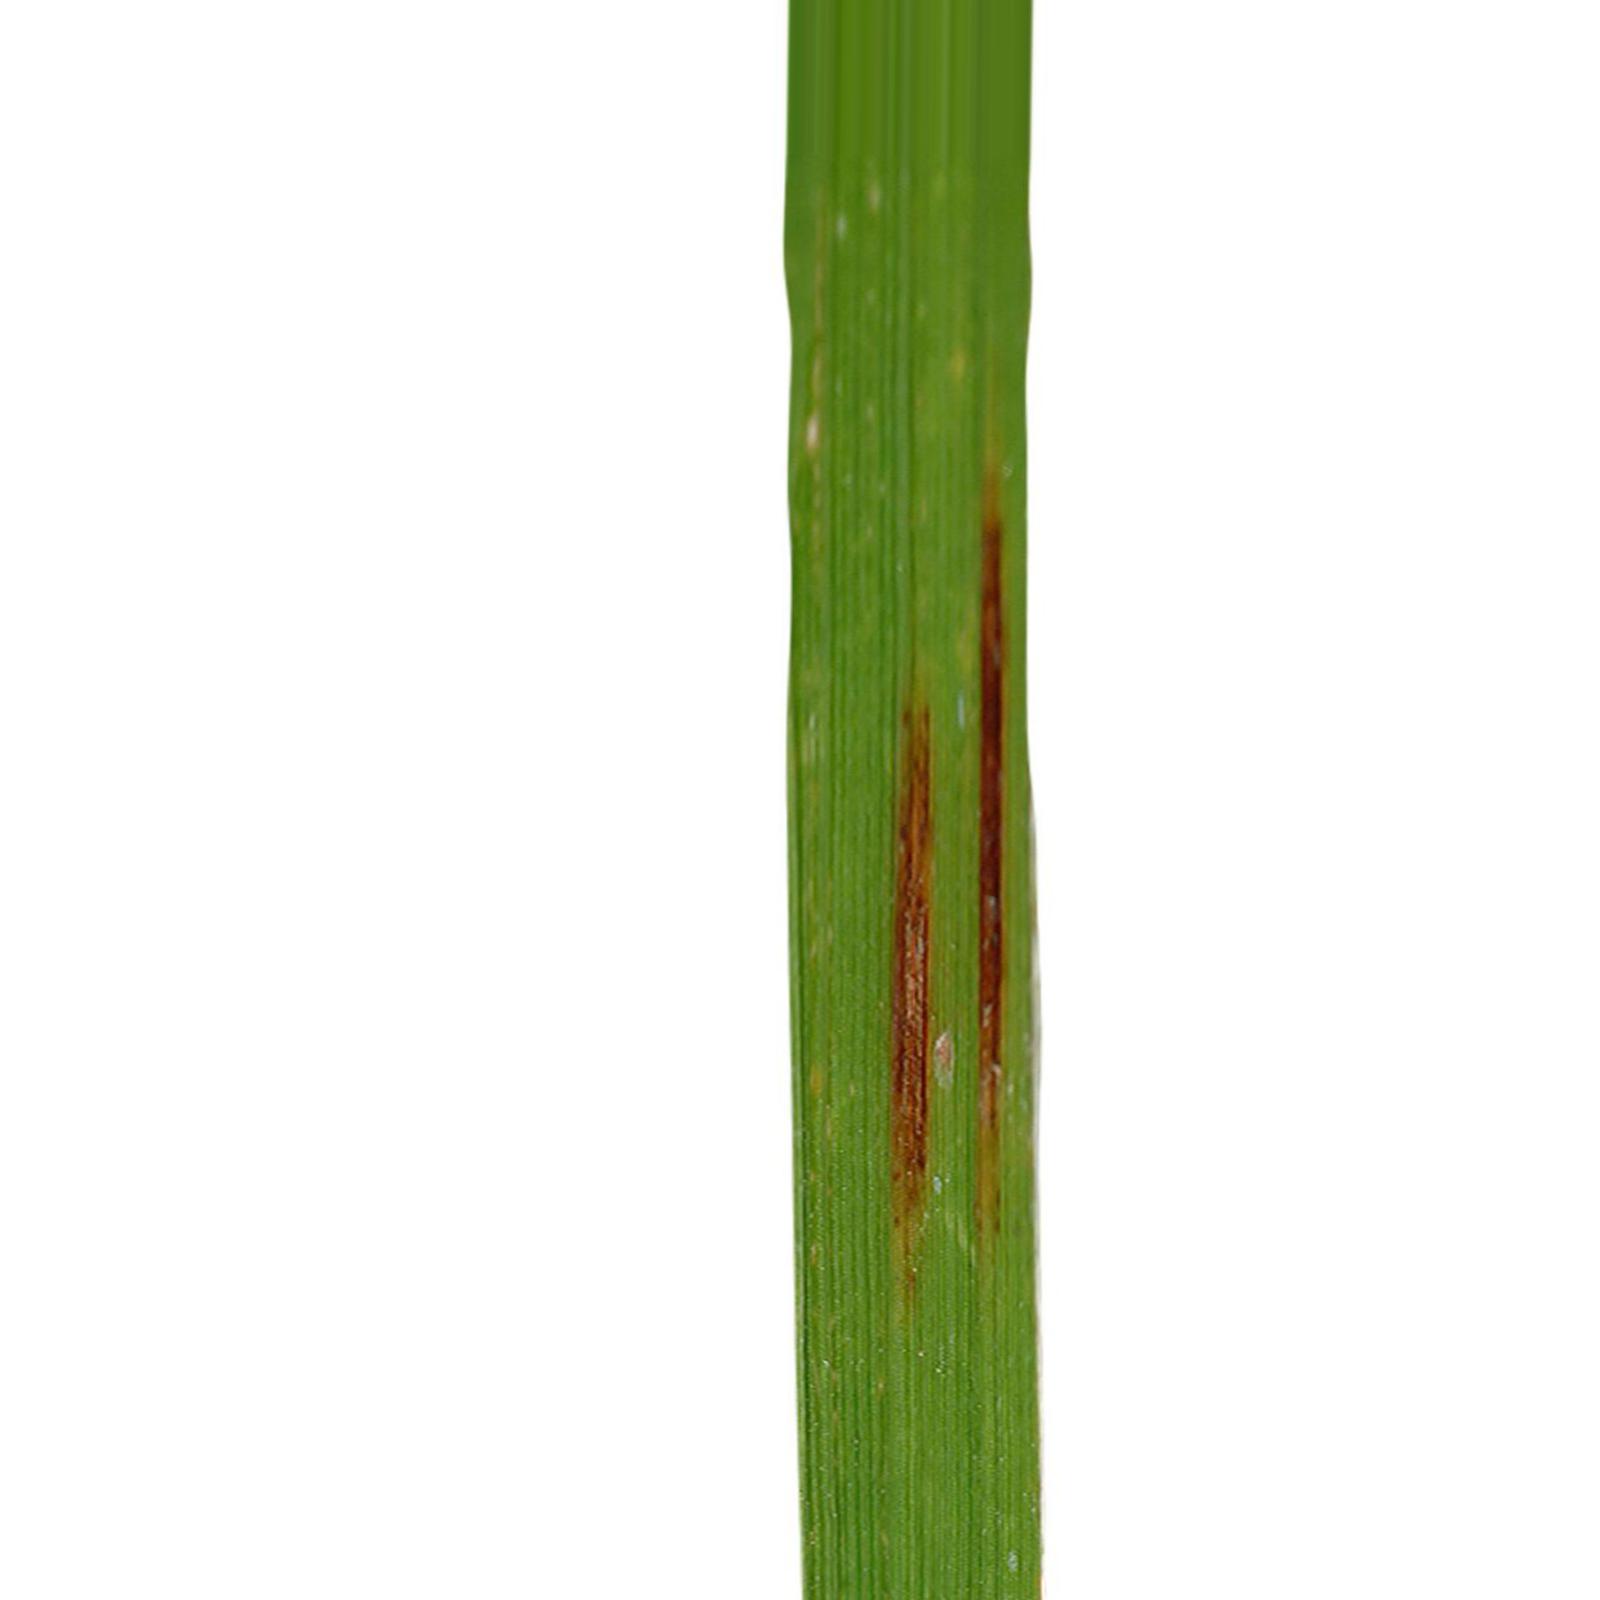
Nhãn: Bệnh Gạch Nâu ( Narrow Brown Spot )